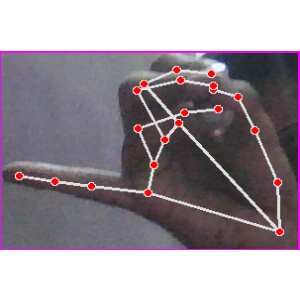
अक्षर: च